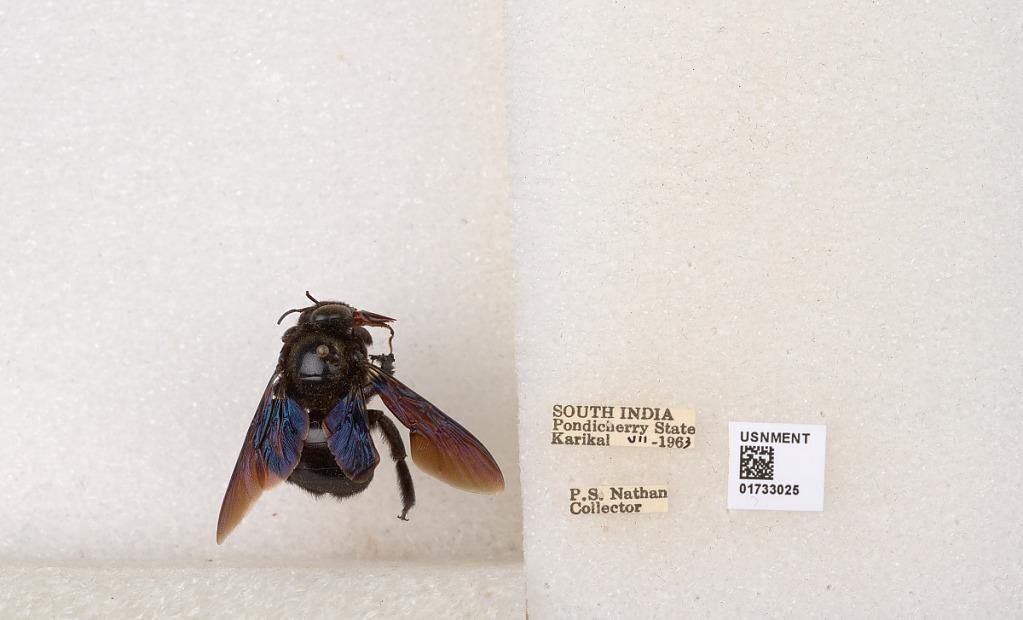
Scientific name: Xylocopa (Ctenoxylocopa) fenestrata (Fabricius)
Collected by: P. Nathan
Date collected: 1963-7-1
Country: India
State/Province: Puducherry
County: Karaikal
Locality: Karikal